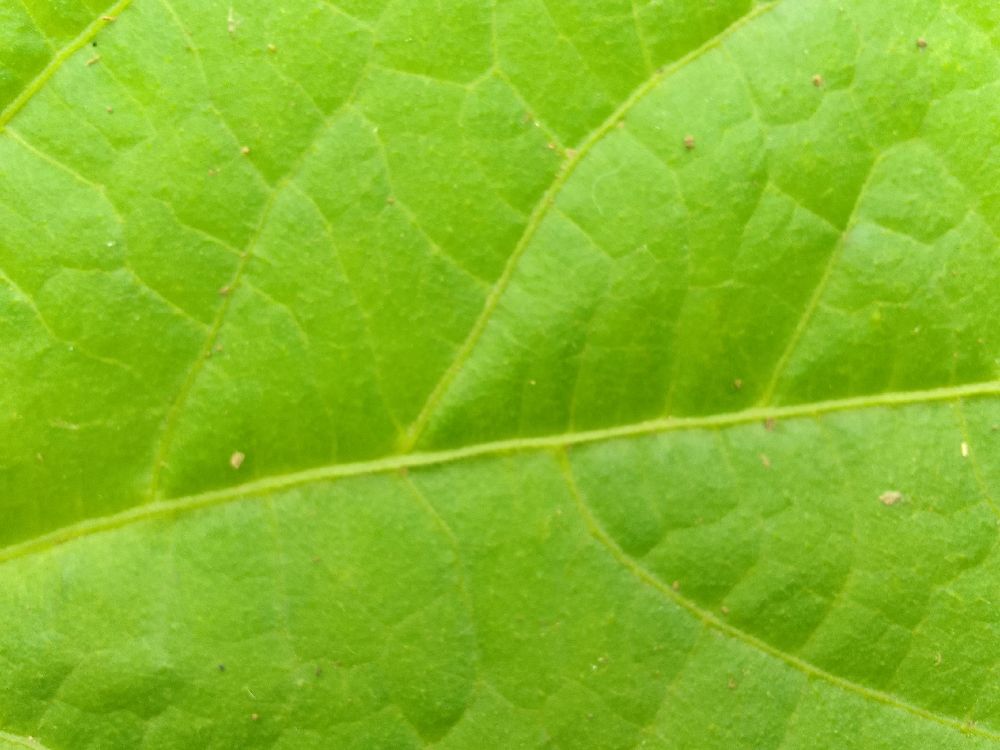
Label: healthy